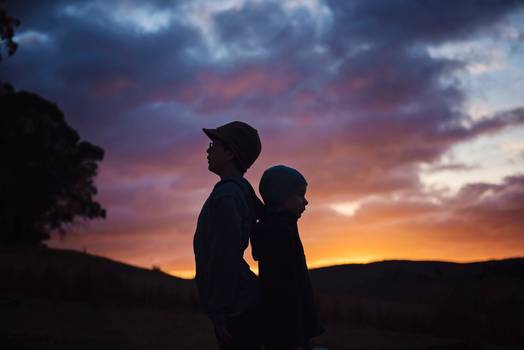
Label: No Watermark